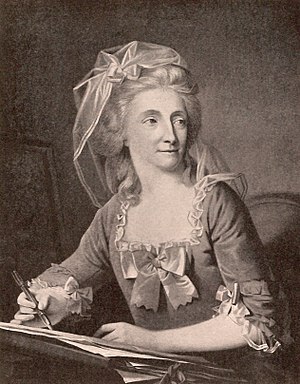
Magdalene Bärens
Magdalene Margrete Bärens var en dansk blomstermalerinde, mor til Johan Hendrich Bärens.